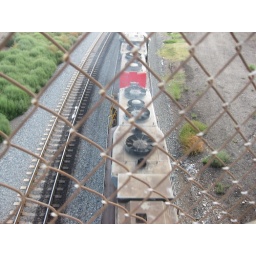
A train passes under a pedestrian bridge in Salt Lake City, Utah